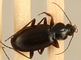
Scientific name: Calathus advena
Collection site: Rocky Mountains NEON (RMNP), plot RMNP_014